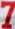
Number: 7